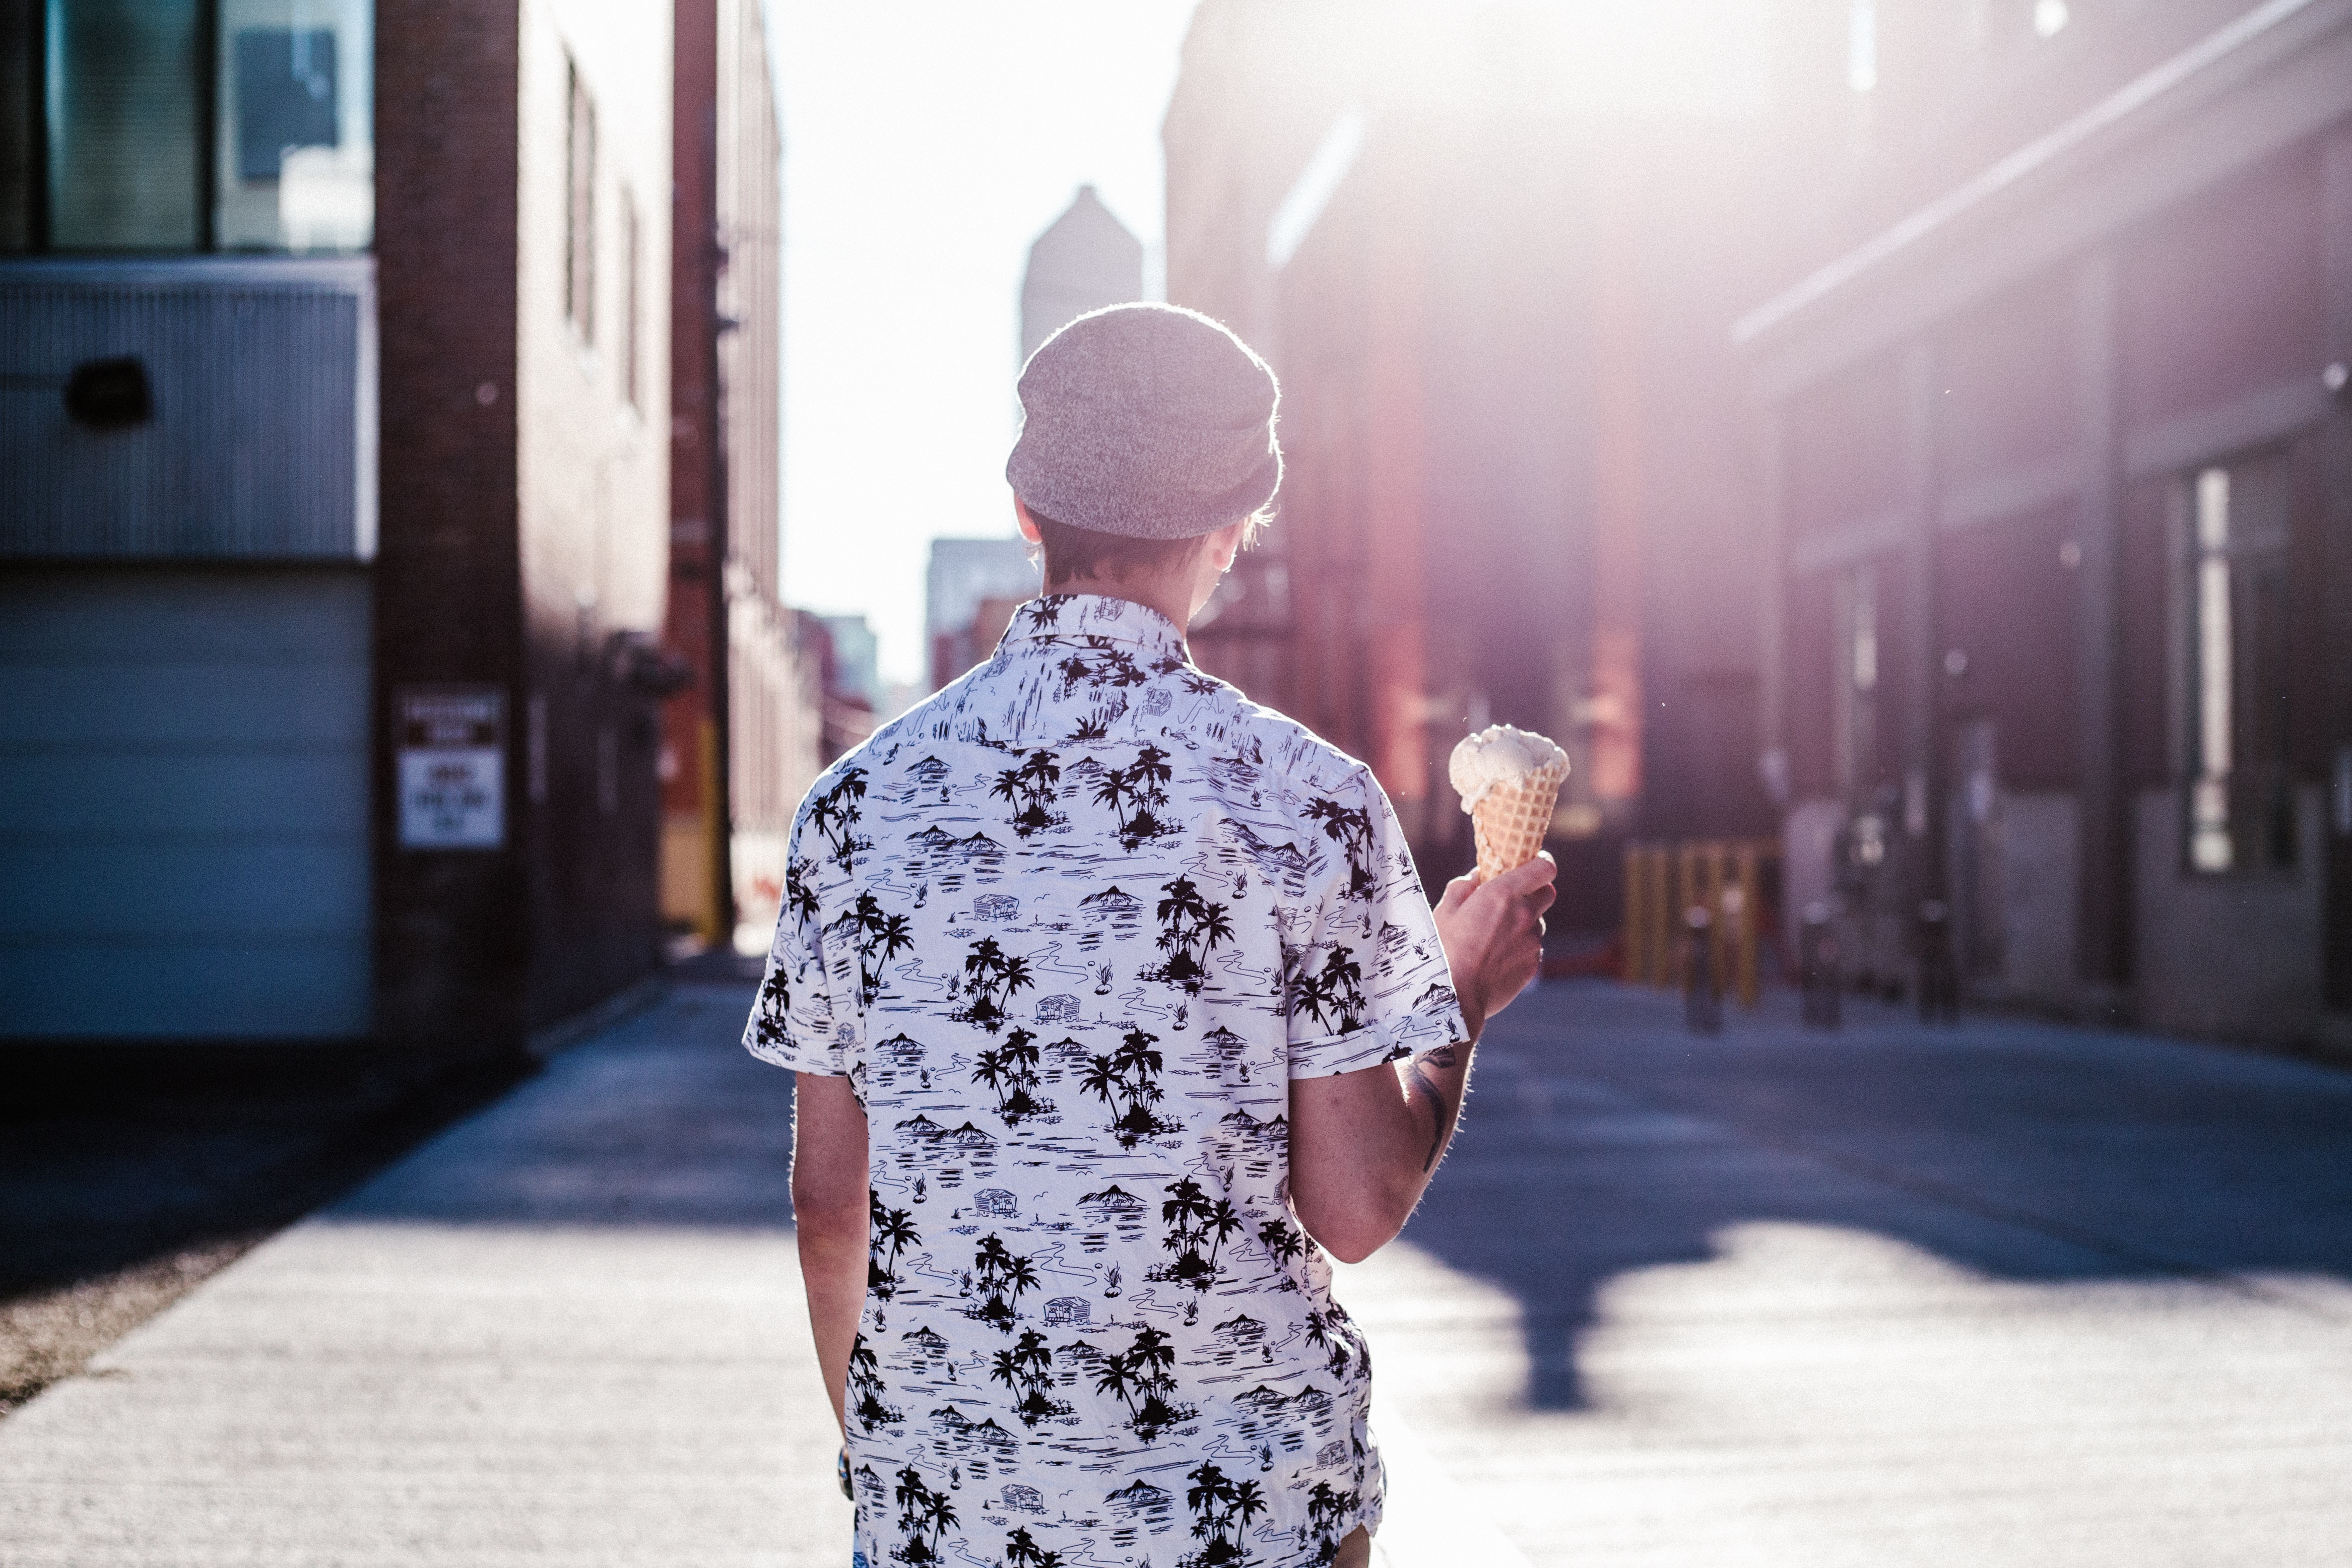
walking, winter, girl, road, street, standing, fashion, outerwear, fun, dress, photograph, snapshot